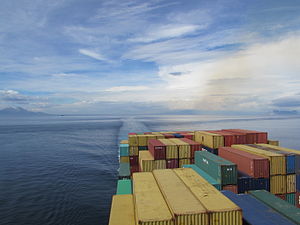
Herkules' Søjler
Herkules' Søjler set fra et containerskib i Gibraltarstrædet. Jebel Musa t.v. og Gibraltar-klippen t.h.
Herkules' Søjler er et antikt navn for to højder på hver sin side af Gibraltarstrædet. Den ene er Gibraltar-klippen og den anden er Monte Hacho i Afrika. De to er navngivet efter den græske sagnhelt Herkules.